Leon Riley

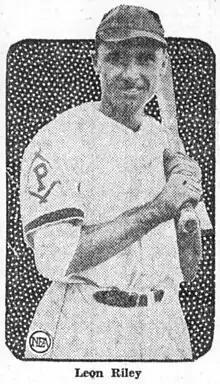
Riley in 1928

Leon Francis Riley Sr. (August 20, 1906 – September 13, 1970) was an American professional baseball player who became a manager in the minor leagues. During a playing career that stretched from 1927 to 1942 and 1944 to 1949, Riley appeared in 2,267 minor league games for 21 different teams, with a brief trial with the 1944 Philadelphia Phillies during the World War II manpower shortage. He was the father of Lee and Pat Riley.